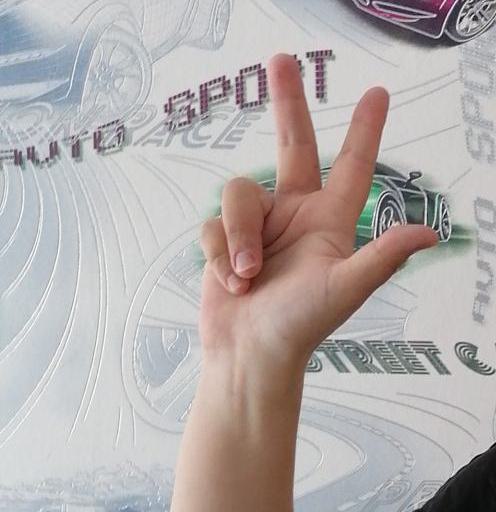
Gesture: three2